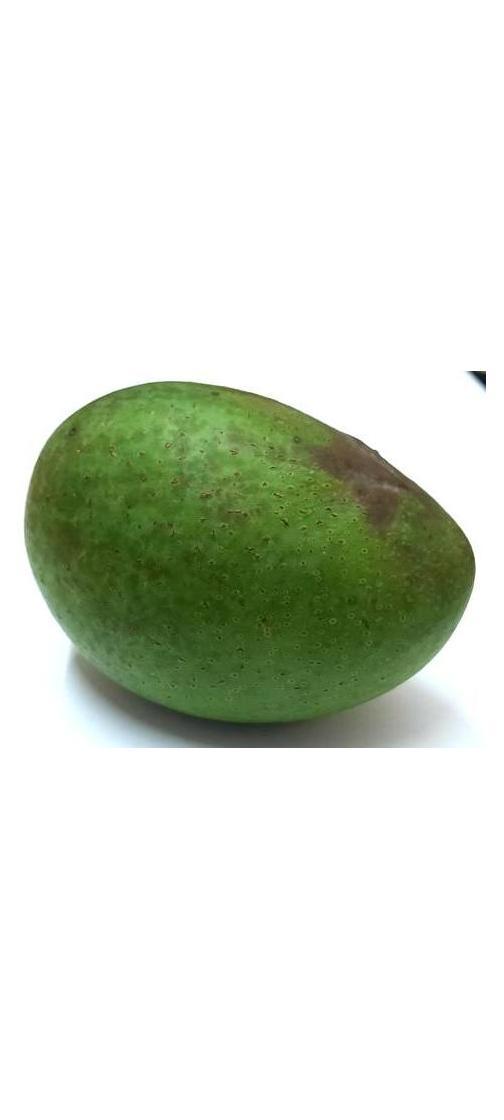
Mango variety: Ashshina Zhinuk